Newport Wasps

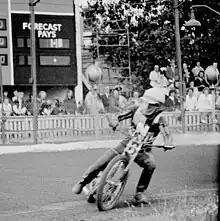
Phil Herne in action for Newport in 1975

The Wasps finished bottom of the league during the 1970 British League season but improved to eighth the following season under their Hungarian star Sándor Lévai. The 'Wasps' nickname was dropped after the poor 1972 season, with the team simply called Newport.